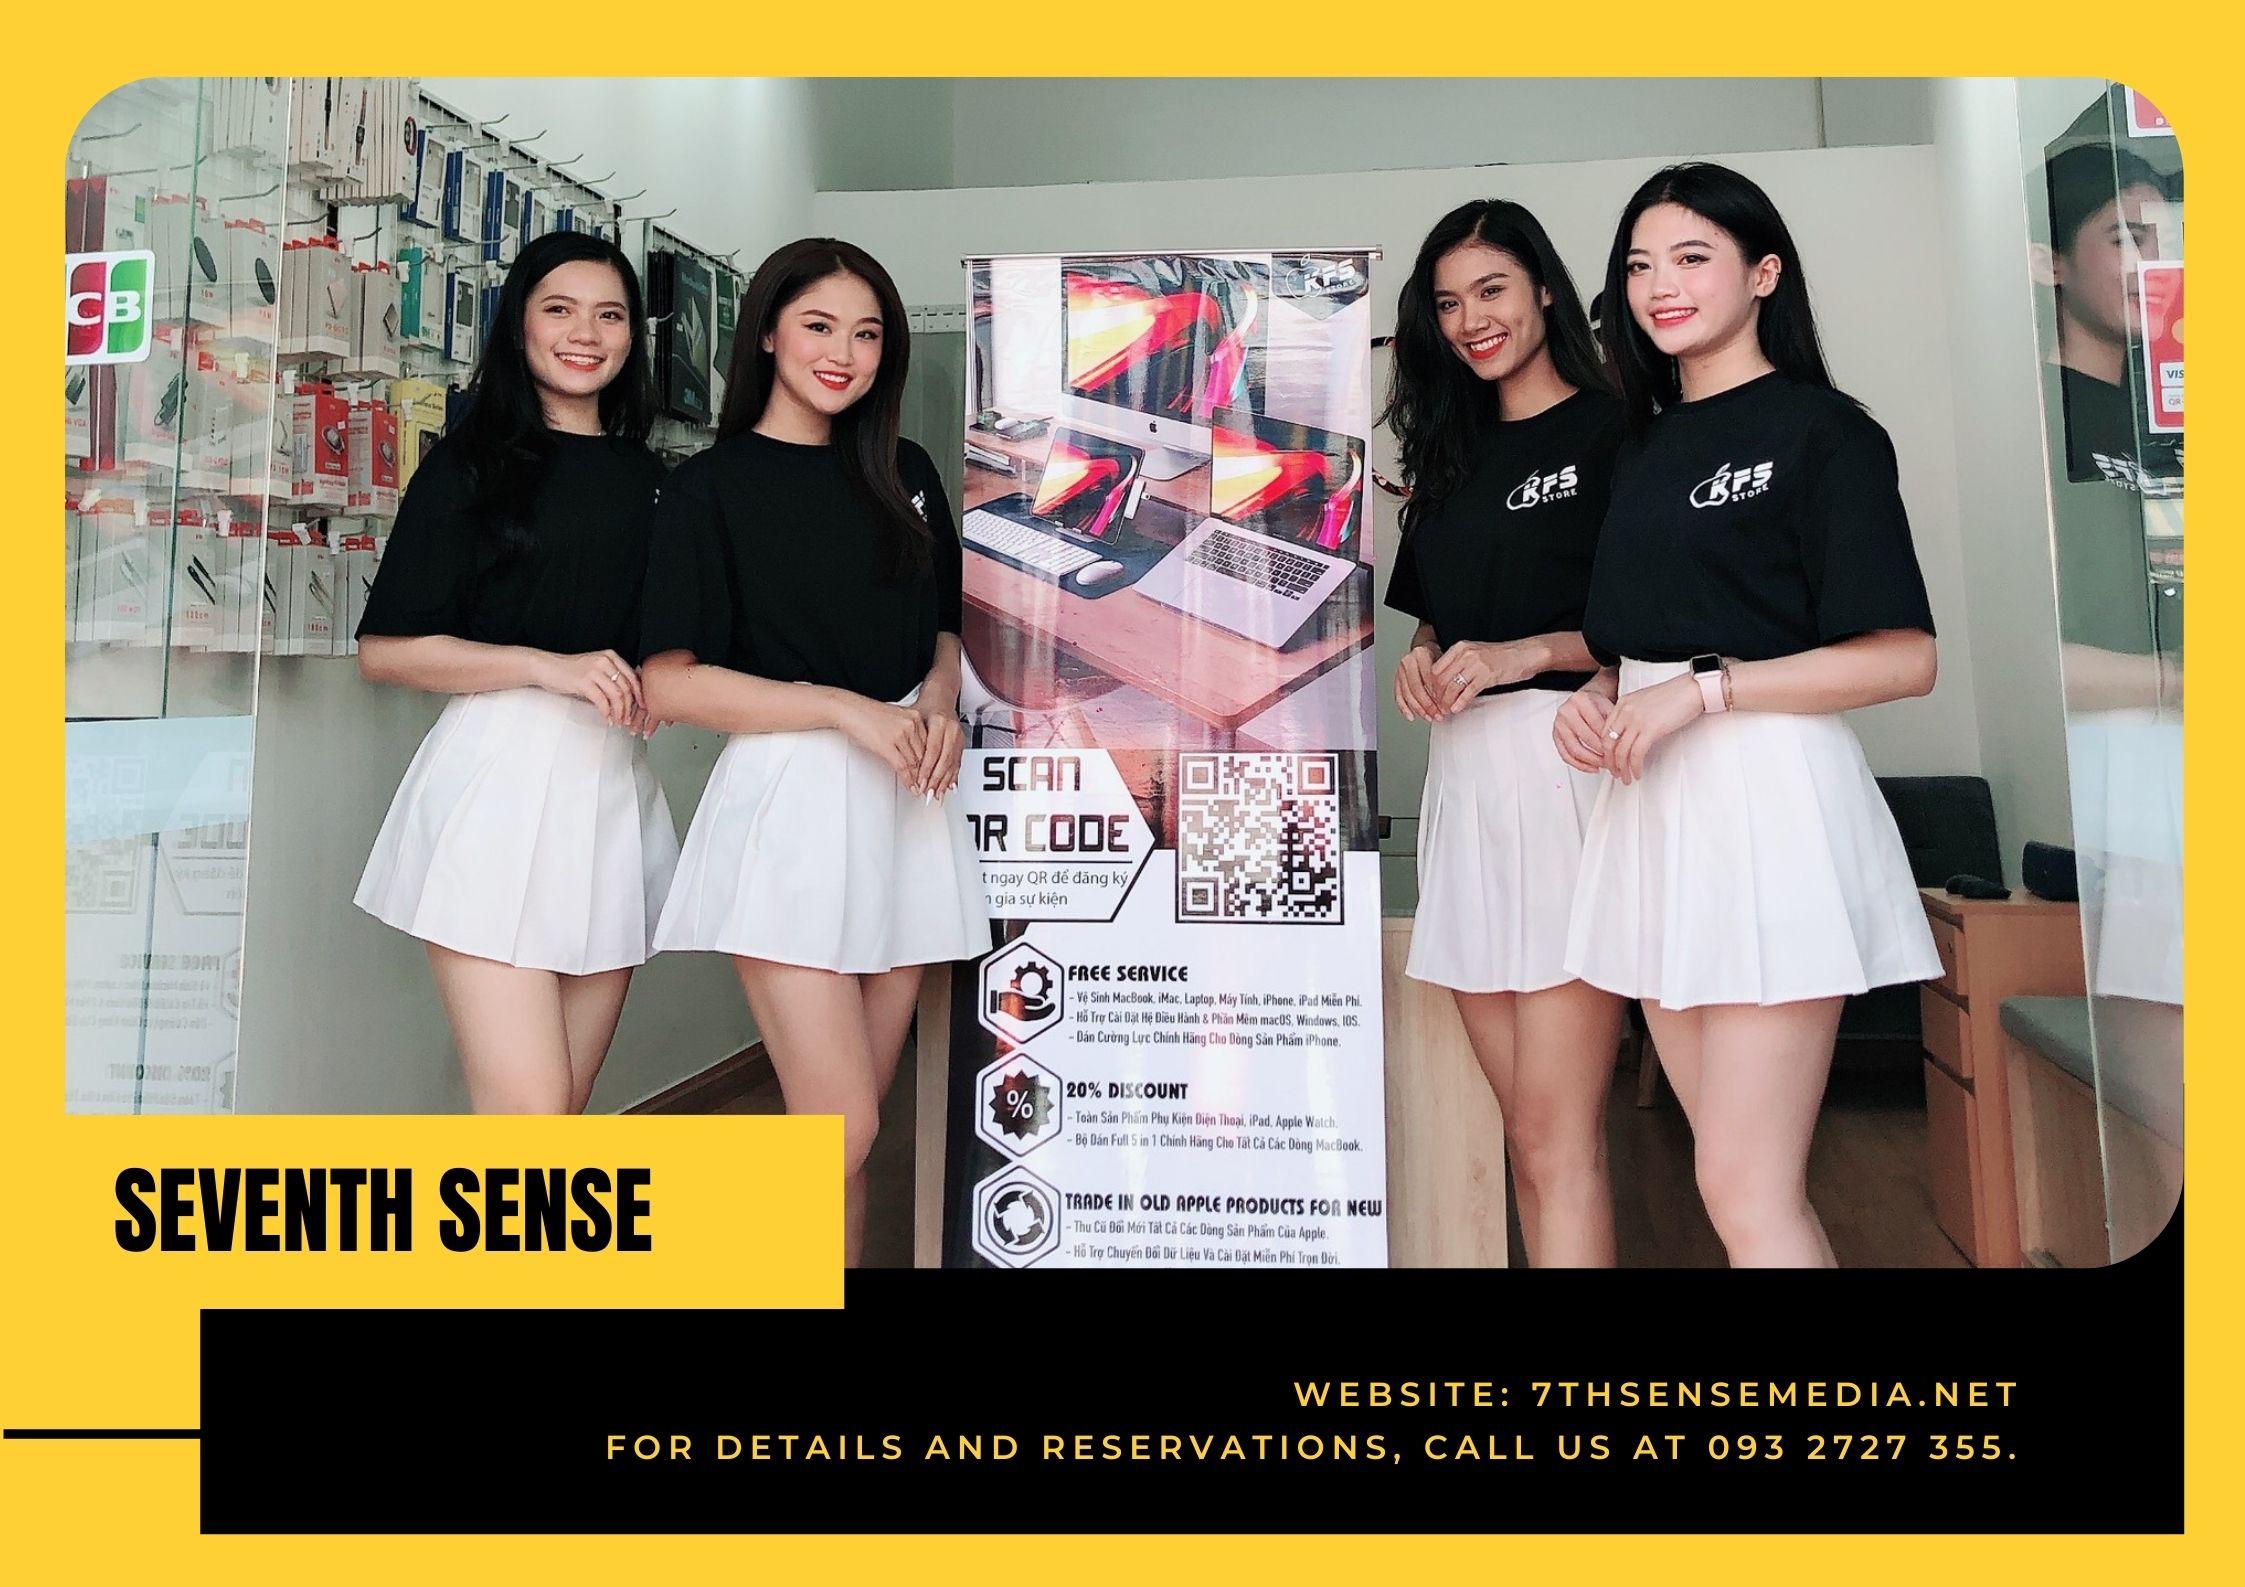
có bốn cô gái đang tạo dáng ở bên một tấm áp phích